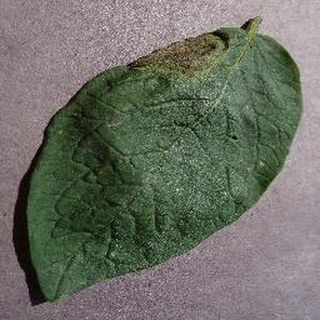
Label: potato_late_blight